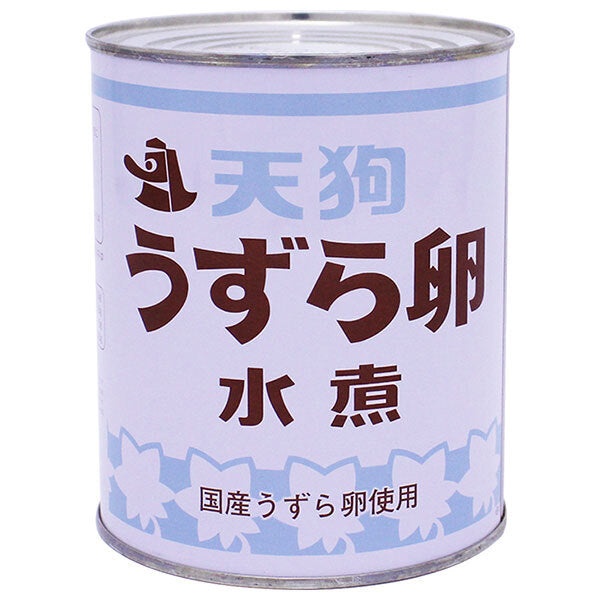
天狗缶詰 うずら卵 水煮 国産 JAS 2号缶 430g缶×12個入
JANコード:4975242012103 原材料 うずら卵(国産)、食塩 栄養成分 内容 カテゴリ：一般食品、業務用、缶 サイズ：370～555(g,ml) 賞味期間 (メーカー製造日より)3年 名称 うずら卵水煮 保存方法 備考 製造者:天狗缶詰株式会社 名古屋市中区金山1-12-14 ※当店で取り扱いの商品は様々な用途でご利用いただけます。 御歳暮 御中元 お正月 御年賀 母の日 父の日 残暑御見舞 暑中御見舞 寒中御見舞 陣中御見舞 敬老の日 快気祝い 志 進物 内祝 御祝 結婚式 引き出物 出産御祝 新築御祝 開店御祝 贈答品 贈物 粗品 新年会 忘年会 二次会 展示会 文化祭 夏祭り 祭り 婦人会 こども会 イベント 記念品 景品 御礼 御見舞 御供え クリスマス バレンタインデー ホワイトデー お花見 ひな祭り こどもの日 ギフト プレゼント 新生活 運動会 スポーツ マラソン 受験 パーティー バースデー
Brand: 天狗缶詰株式会社
Category: Food, Beverages & Tobacco > Food Items > Meat, Seafood & Eggs > Eggs